United States Space Force

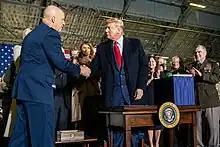
President Donald Trump congratulating General Jay Raymond after signing the 2020 NDAA that established the U.S. Space Force.

Space forces were first used in combat operations during the Vietnam War, with Air Force weather and communications spacecraft supporting ground, sea, and air operations. During Operation Urgent Fury in Grenada, satellite communications were used to conduct command and control for the first time, while Operation El Dorado Canyon and Operation Just Cause marked the first time that major U.S. forces incorporated information from space-based intelligence systems.